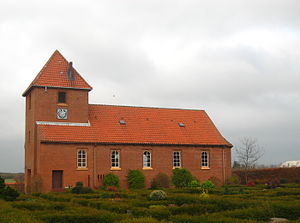
Børglum Sogn
Vittrup Kirke
Vittrup Kirke (Børglum Sogn, Hjørring Kommune)
Børglum Sogn er et sogn i Hjørring Søndre Provsti. Sognet ligger i Hjørring Kommune; indtil Kommunalreformen i 1970 lå det i Børglum Herred. I Børglum Sogn ligger Børglum Kirke og Børglum Klosterkirke og Vittrup Kirke.